Answer in natural language. Considering the relative positions, is sandal color derssing table to the left or right of colorful landscape painting? Choose between the following options: right or left
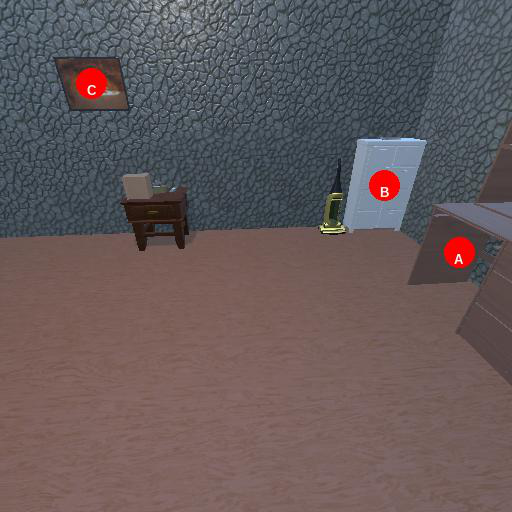
<answer>right</answer>